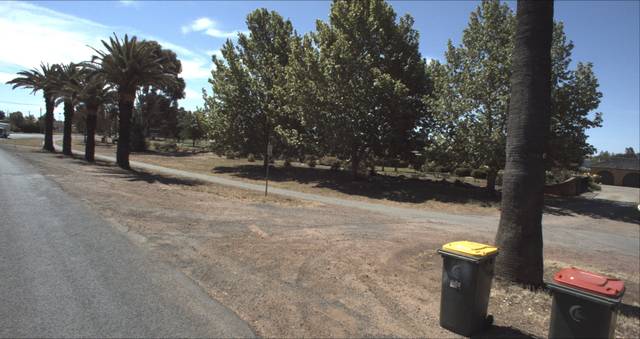
Region: Australia
Coordinates: -34.56, 146.414